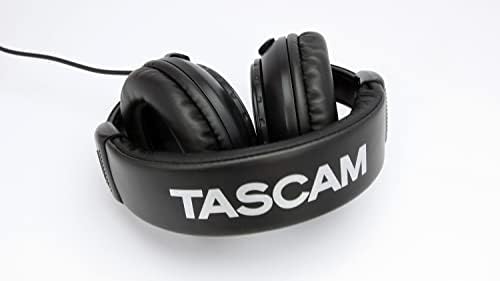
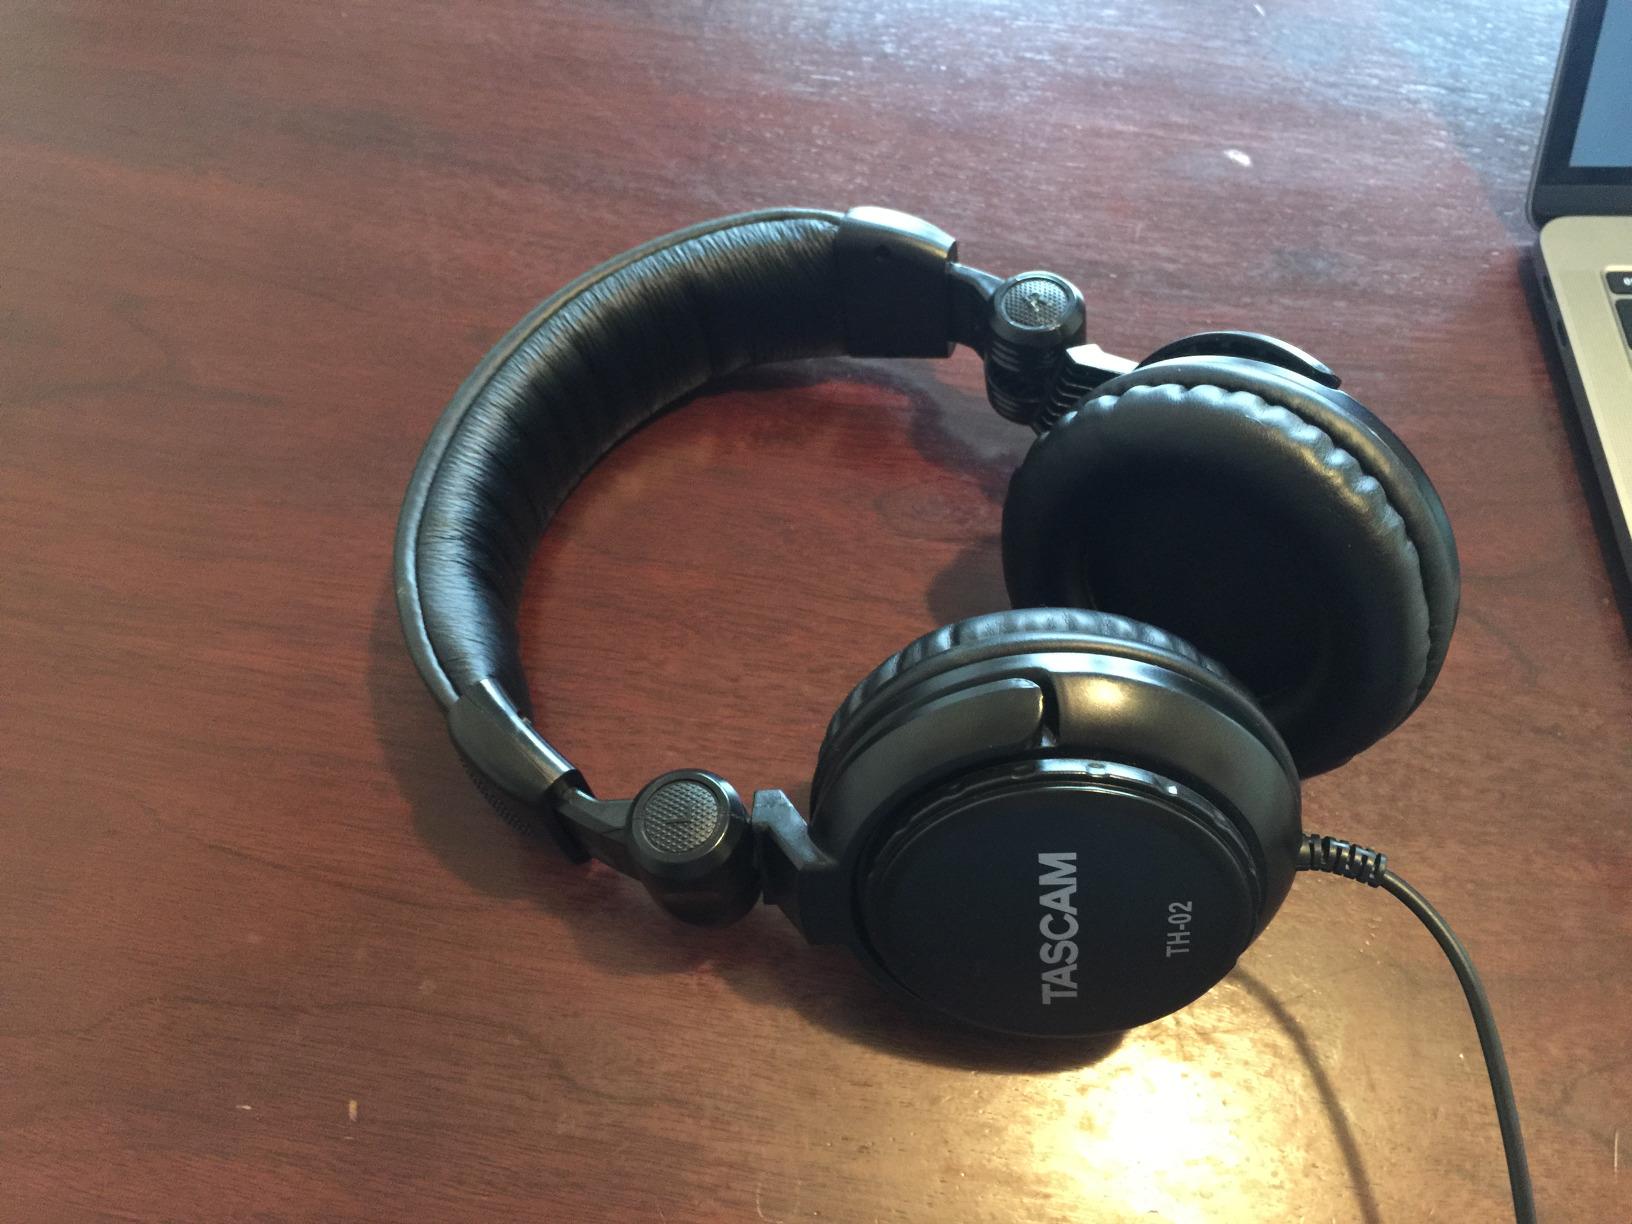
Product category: headphones
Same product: yes